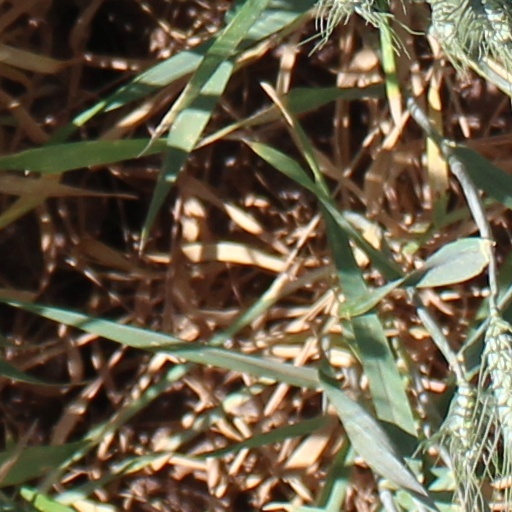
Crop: wheat